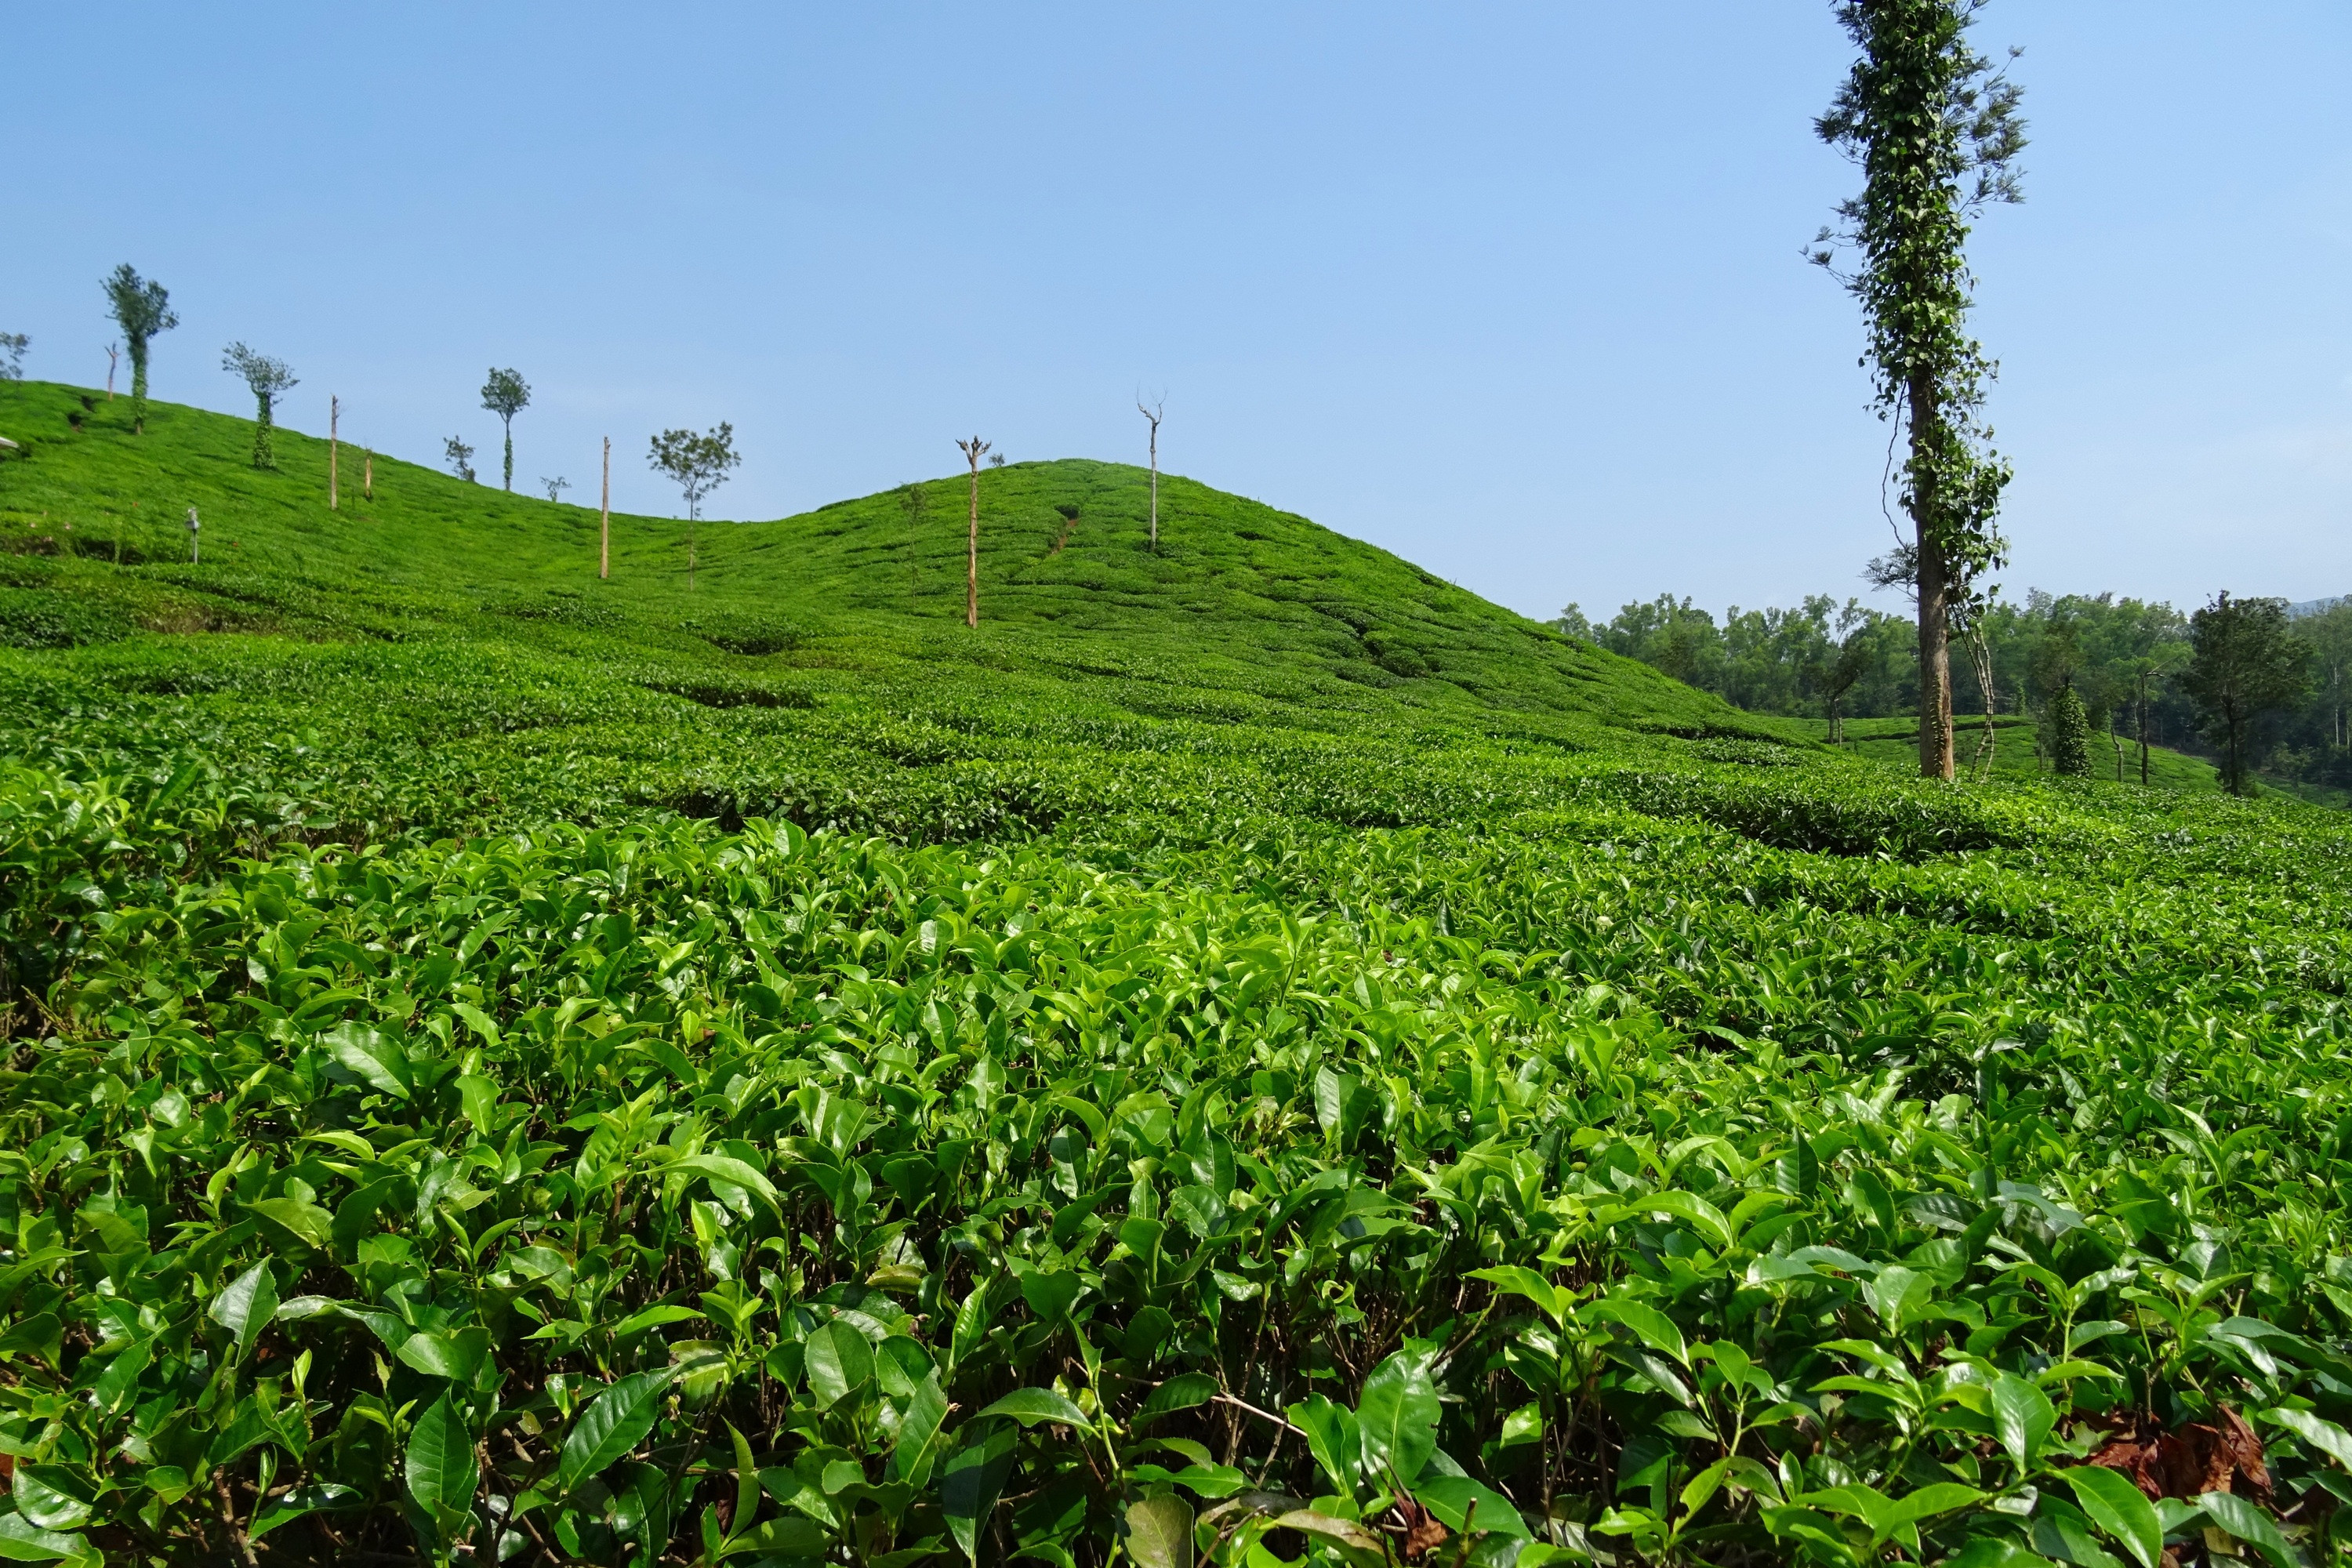
plant, vine, field, farm, meadow, tea, hill, flower, green, crop, pasture, soil, agriculture, grassland, vegetation, shrub, plantation, india, estate, ecosystem, karnataka, rural area, black pepper, tea garden, chikmagalur, shree ganga, grass family